Michael K. Sheridan

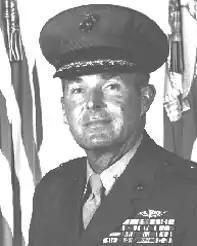
Brigadier General Michael Sheridan

Michael K. Sheridan (born September 26, 1934) is a retired Brigadier General in the U.S. Marine Corps. His last post was to serve as the Director of Policies and Operations Department, Headquarters Marine Corps in Washington, D.C.